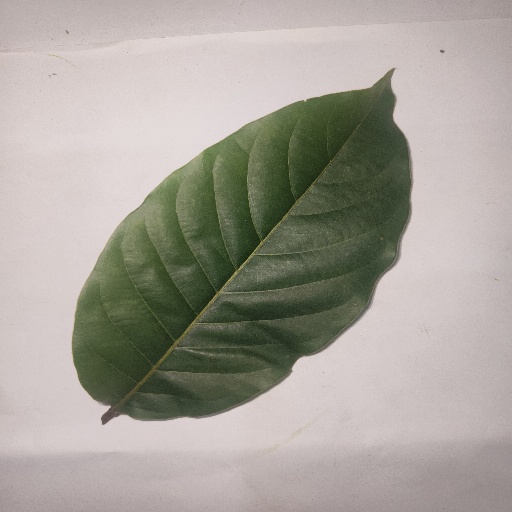
Species: HariTaki
Leaf condition: Healthy Leaf